Shoal

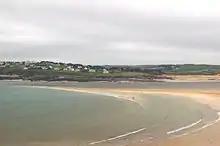
The Doom Bar sand bank extends across the River Camel estuary in Cornwall, England, UK

A harbor or river bar is a sedimentary deposit formed at a harbor entrance or river mouth by the deposition of freshwater sediment or by the action of waves on the sea floor or on up-current beaches.